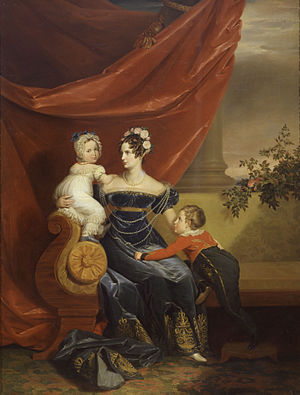
Charlotte af Preussen / Russisk storfyrstinde
Alexandra Fjodorovna med sine to ældste børn, Alexander og Maria, ca. 1820
Alexandra Fjodorovna', prinsesse af Preussen, og gift kejserinde af Rusland. Charlotte var datter af kong Frederik Vilhelm 3. af Preussen og Louise af Mecklenburg-Strelitz. i 1817 blev Charlotte gift med den senere kejser Nikolaj 1. af Rusland og antog navnet Alexandra Feodorovna.